Ambrose Burnside

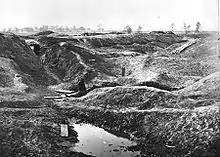
Petersburg Crater, 1865

After McClellan failed to pursue General Robert E. Lee's retreat from Antietam, Lincoln ordered McClellan's removal on November 5, 1862, and selected Burnside to replace him on November 7, 1862. Burnside reluctantly obeyed this order, the third such in his brief career, in part because the courier told him that, if he refused it, the command would go instead to Maj. Gen. Joseph Hooker, whom Burnside